Rebecca Watson

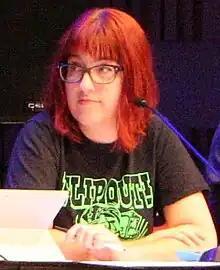
Watson in 2014

Rebecca Watson (born October 18, 1980) is an American atheist blogger, vlogger, and YouTuber. She is the founder of the blog Skepchick and former co-host of "The Skeptics' Guide to the Universe" podcast.